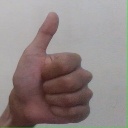
अक्षर: थ